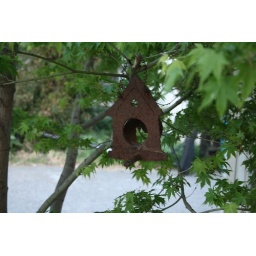
bird house in spring